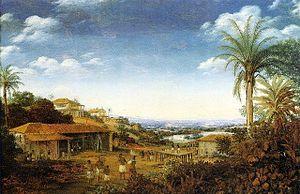
L'Ancien port d'embarquement des esclaves de Loango est un site culturel de la république du Congo, inscrit sur la liste indicative du Patrimoine mondial de l'humanité depuis 2008.